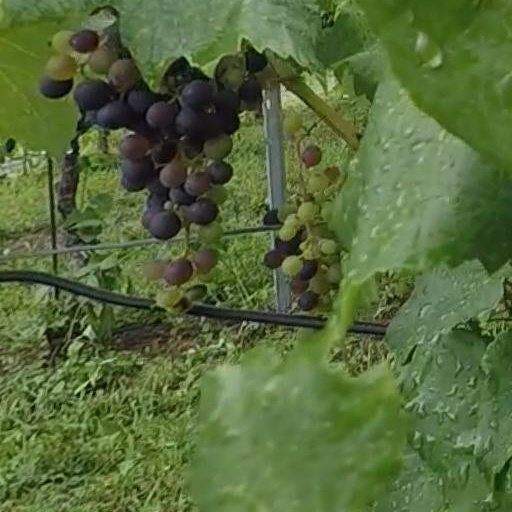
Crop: grape